Symmetry element

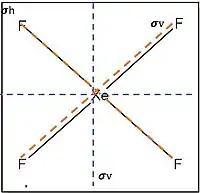
Mirror planes of XeF

Rotational symmetry, also known as radial symmetry, is represented by an axis about which the object rotates in its corresponding symmetry operation. A group of proper rotations is denoted as C, where the degrees of rotation that restore the object is 360/n ("C"= 180º rotation, "C"= 120º rotation, "C"= 90º rotation, "C"= 72º rotation). The C notation is also used for the related, more abstract, cyclic group.